Ein Walzertraum

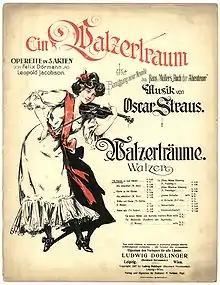
Cover

It premiered on 2 March 1907 at the Carltheater in Vienna.